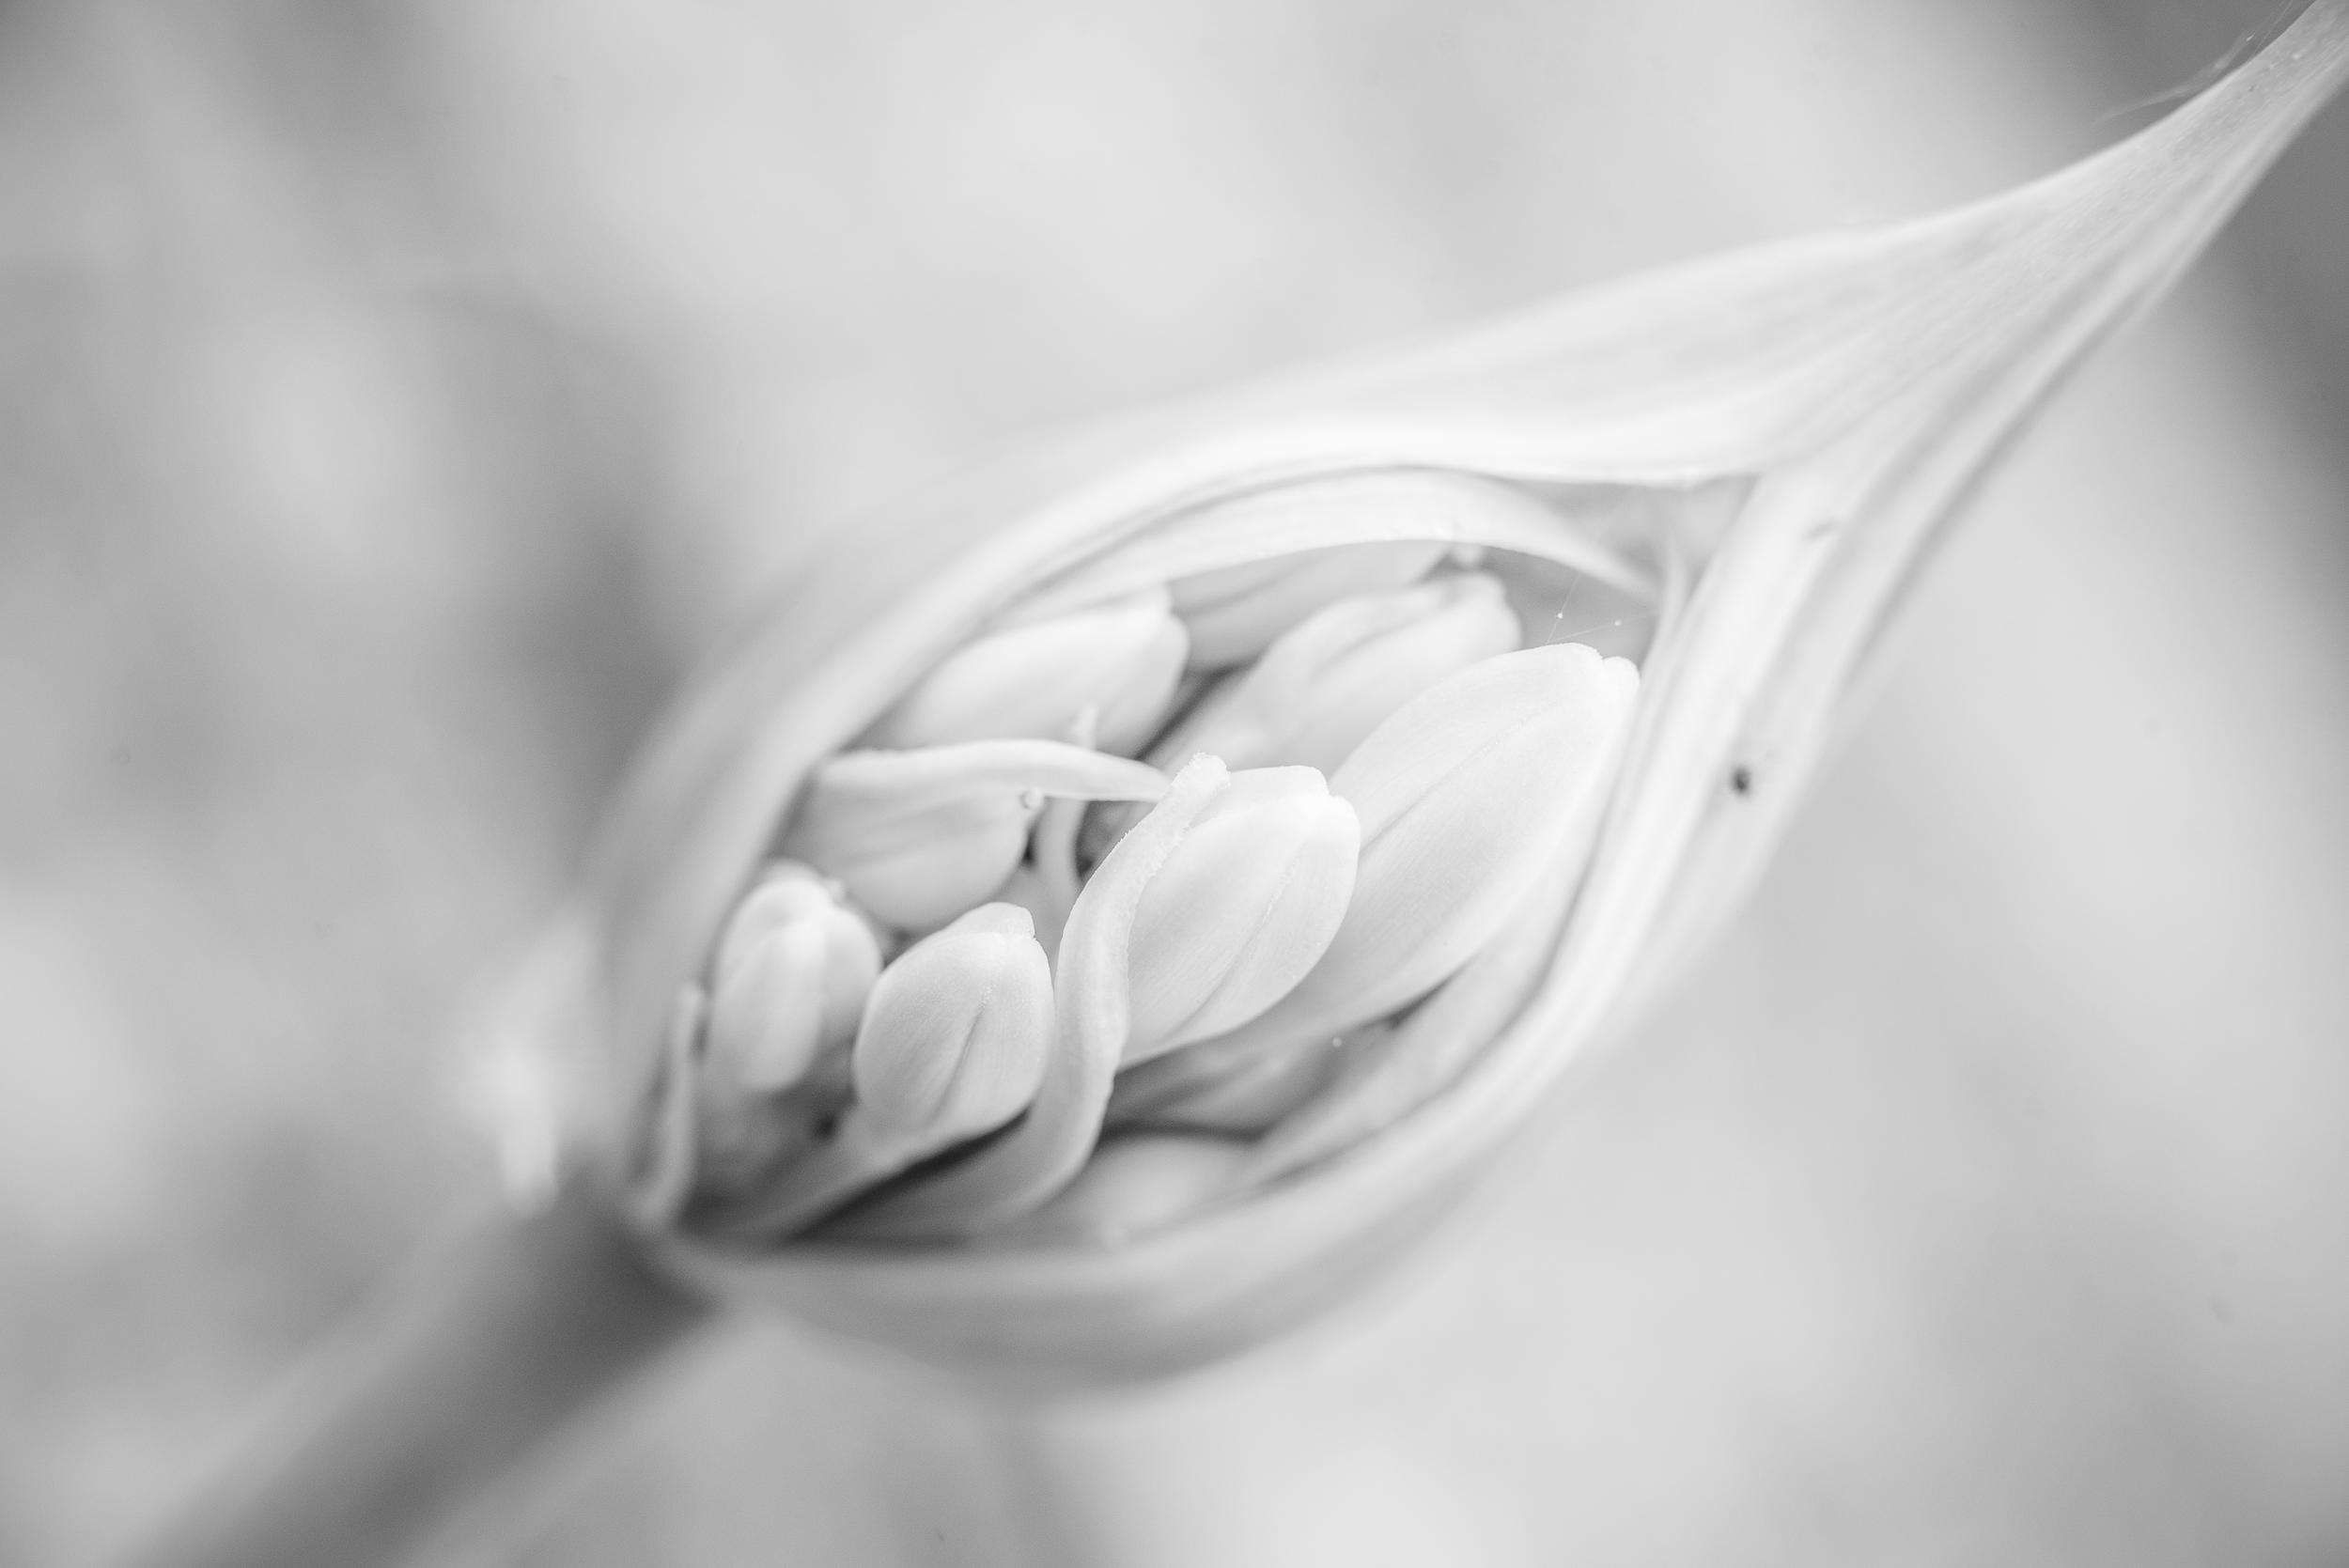
hand, blossom, black and white, white, photography, flower, petal, bloom, shade, macro, nikon, black, monochrome, closeup, flora, close up, fleur, highkey, plante, nikkor, 500mmf18, curuyann, agapanthe, macro photography, sense, still life photography, monochrome photography